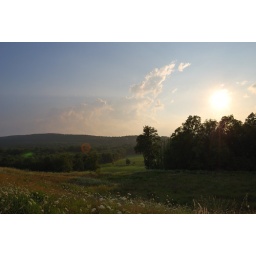
A field I found near my house close to sunset